Deister Gate

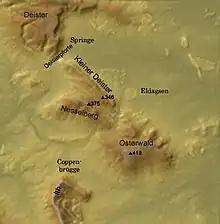
The Deister Gate between the Deister and Kleiner Deister

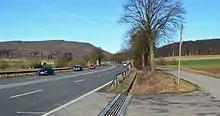
The B 217 near Sedemünder with a view of the Deister Gate

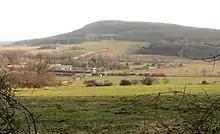
View from the Ebersberg of the pass of the Deister Gate

The Deister Gate is a 550-metre-wide gap between the Deister and Kleiner Deister hill ridges in Springe in Hanover Region, Lower Saxony, Germany. The height of the pass varies between to . The River Haller rises in the Deister Gate. Several transport and supply routes run through the Deister Gate.